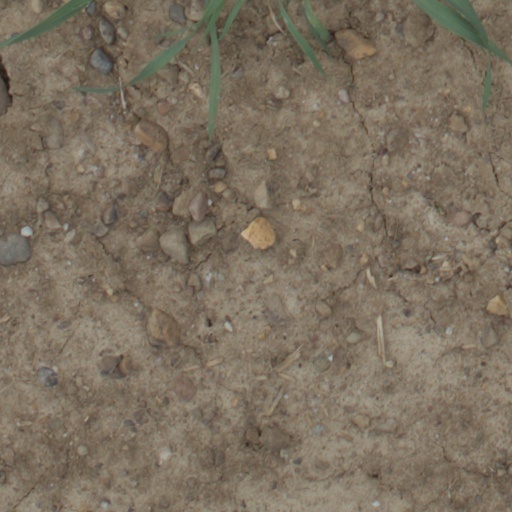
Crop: wheat